Greenwich

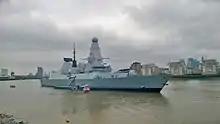
The Royal Navy Type 45 destroyer moored on the riverfront at Greenwich in 2015

Greenwich is covered by the Greenwich West and Peninsula wards of the London Borough of Greenwich, which was formed in 1965 by merging the former Metropolitan Borough of Greenwich with that part of the Metropolitan Borough of Woolwich which lay south of the River Thames. Along with Blackheath Westcombe, Charlton, Glyndon, Woolwich Riverside, and Woolwich Common, it elects a Member of Parliament (MP) for Greenwich and Woolwich; Matthew Pennycook was elected as its MP in 2015 and later elections.